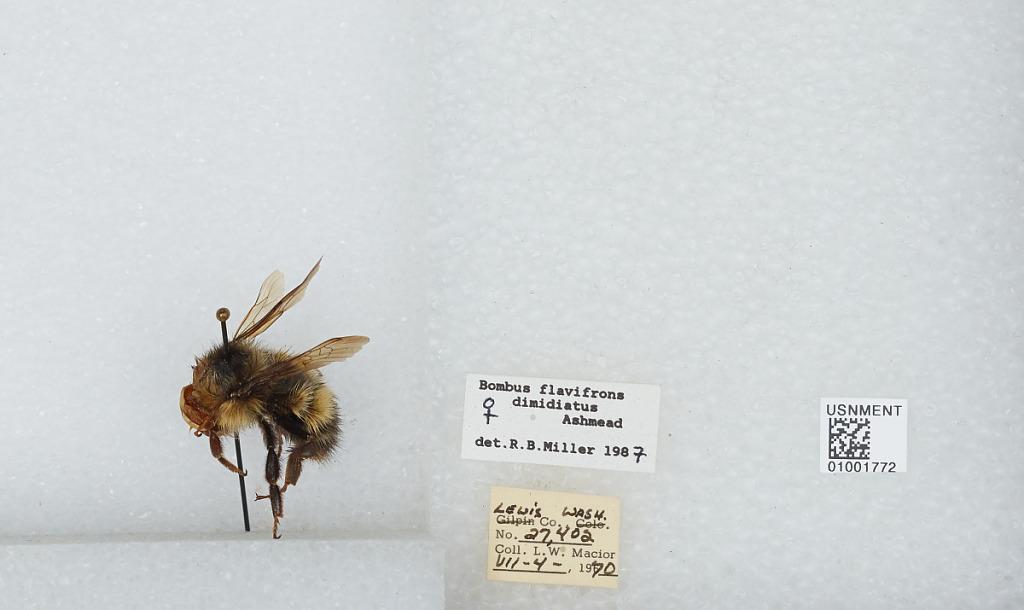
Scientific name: Bombus (Pyrobombus) flavifrons Cresson
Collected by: L. Macior
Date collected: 1970-7-4
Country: United States
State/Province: Washington
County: Lewis
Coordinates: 46.58, -122.4
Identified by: Miller, R. B.